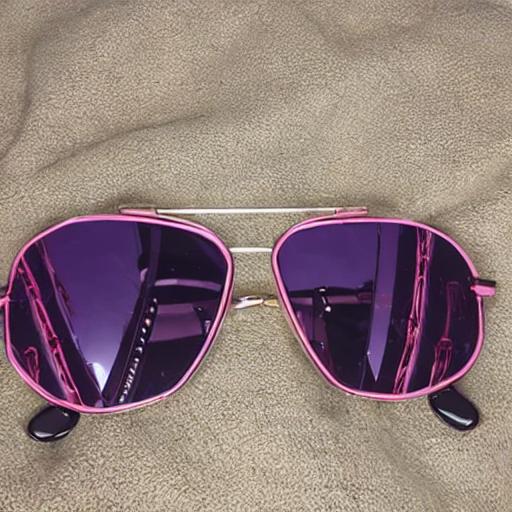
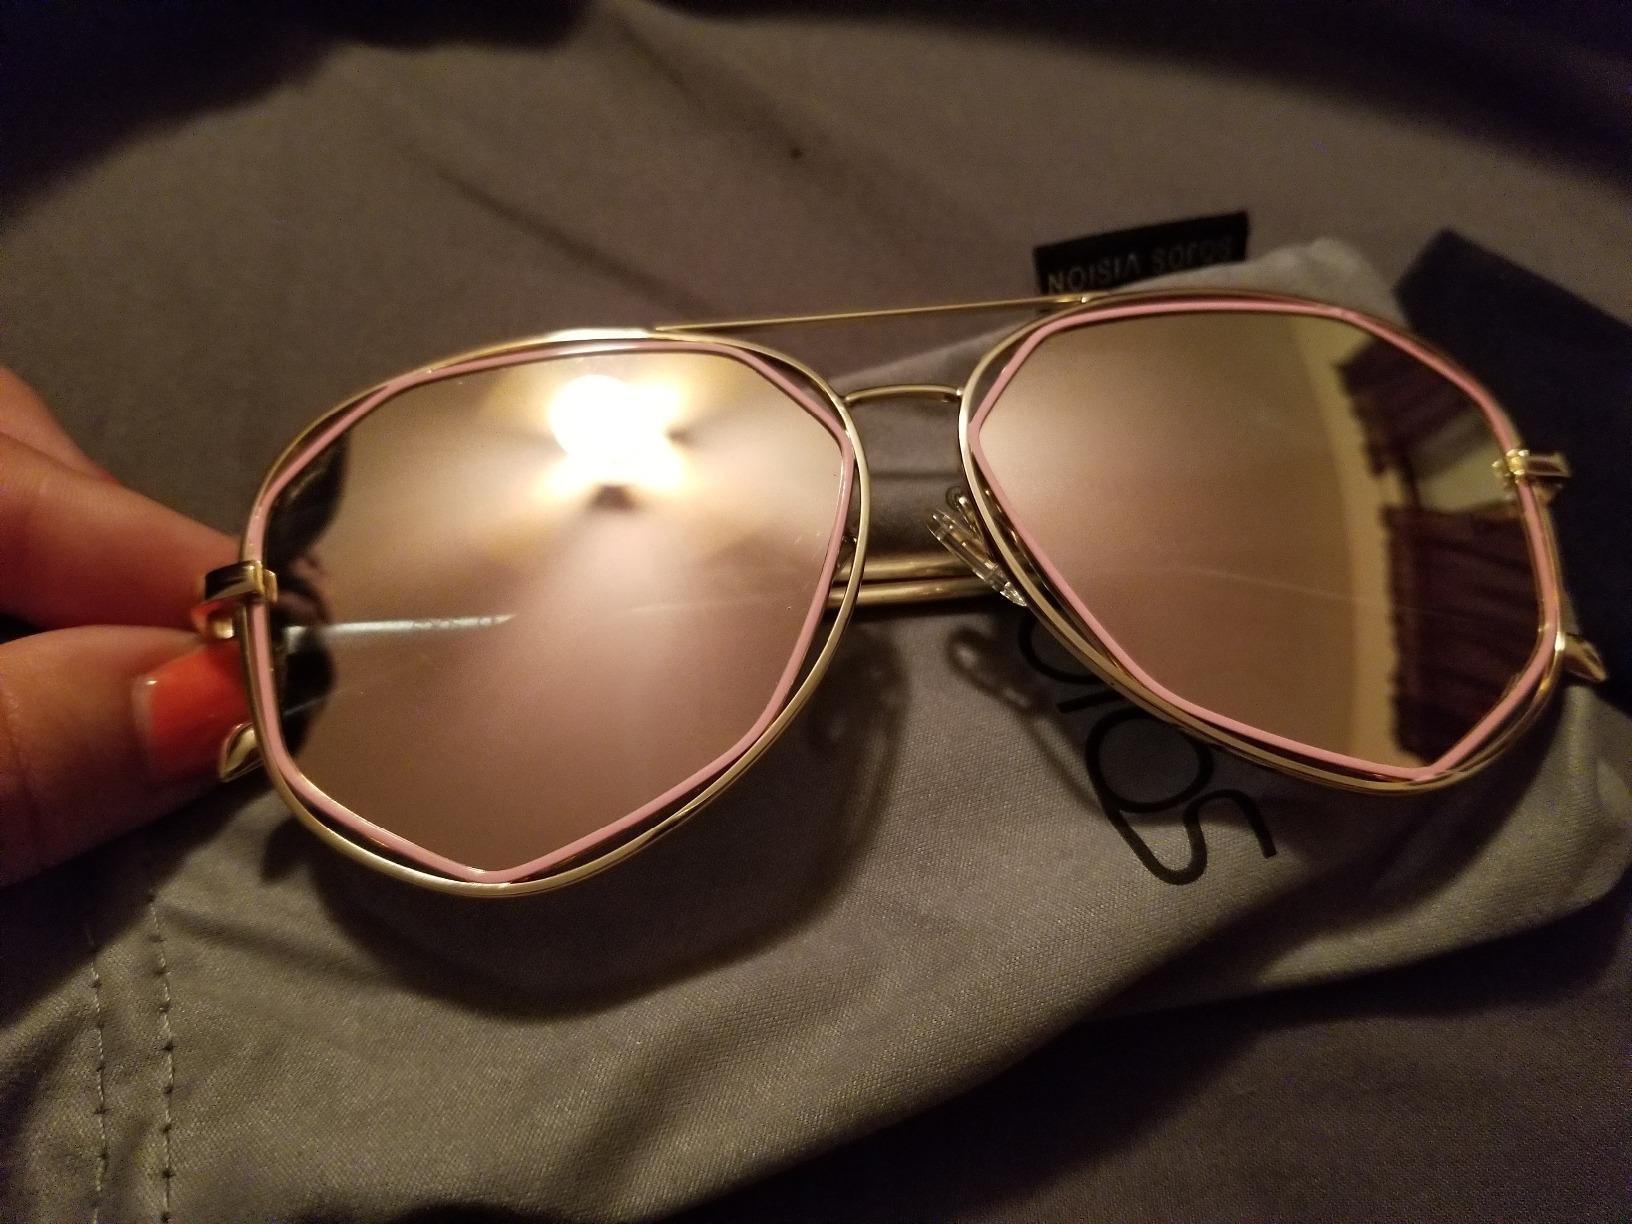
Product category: accessories_sunglasses
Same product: no